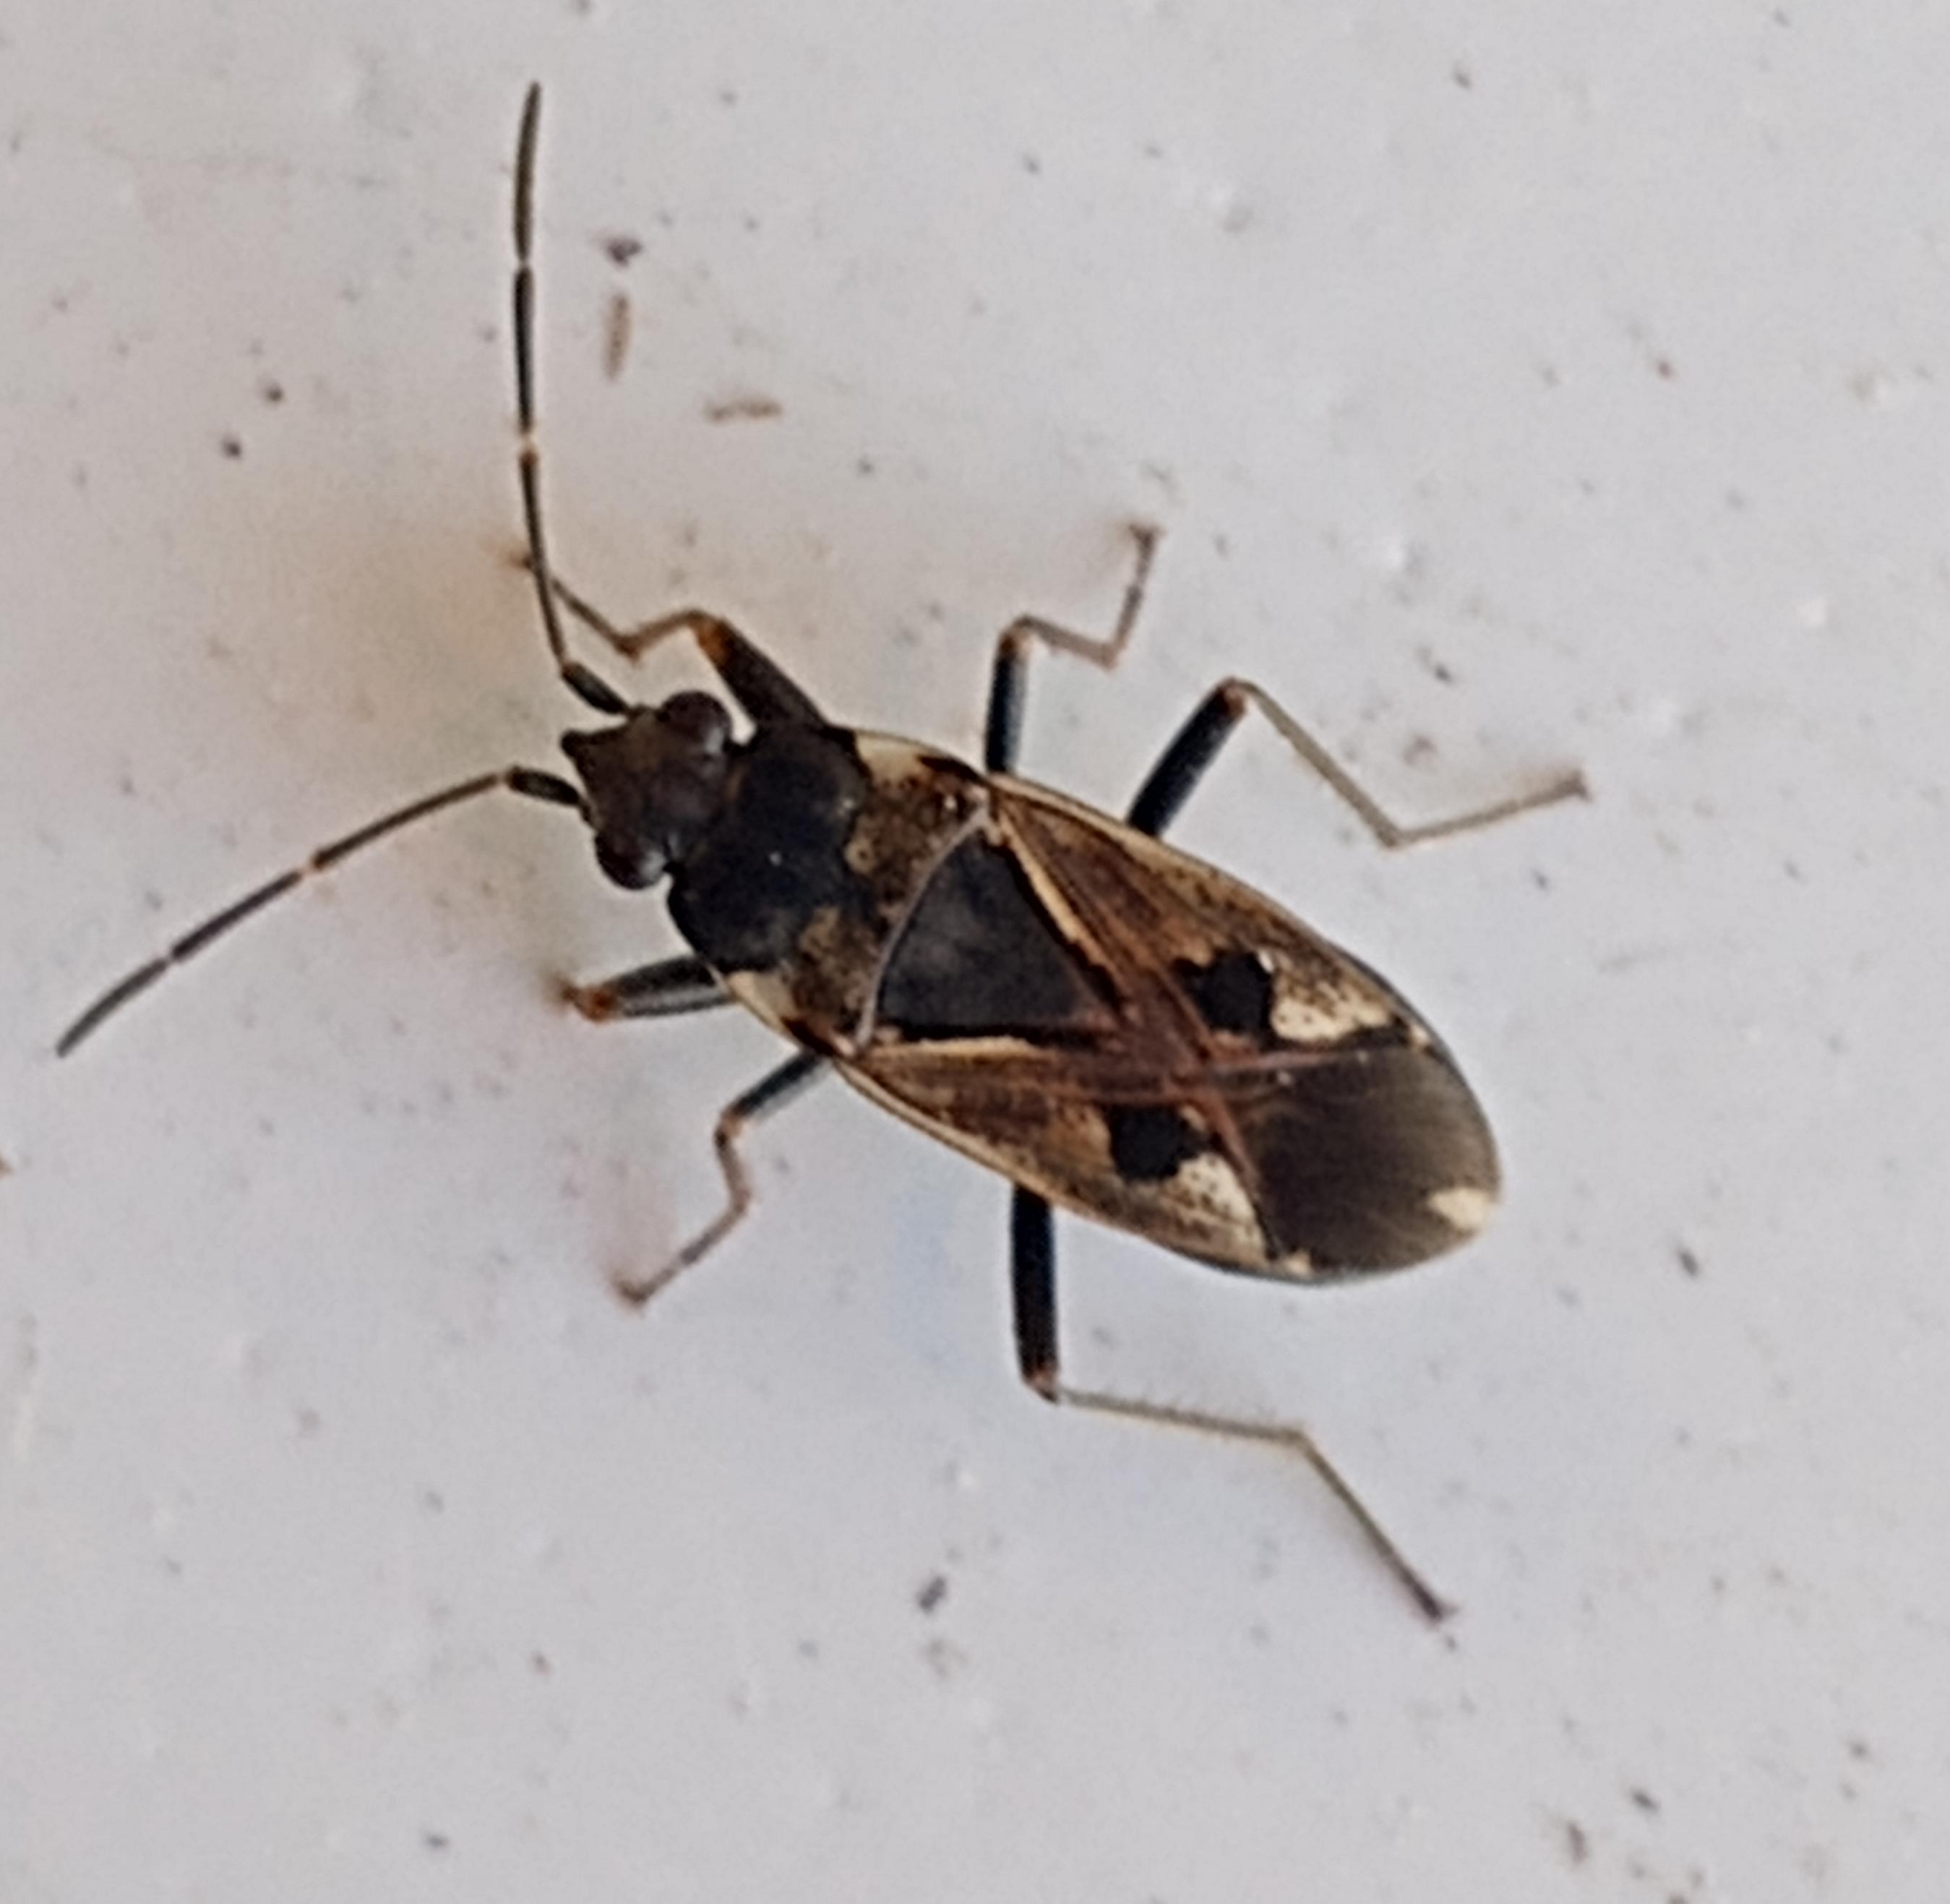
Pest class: occasional_pest